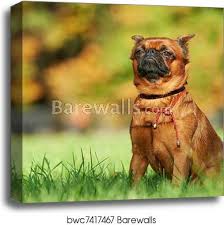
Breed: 209-n000042-Brabancon_griffo